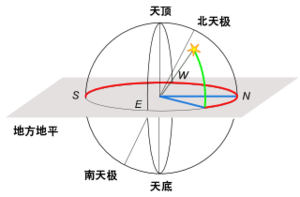
Illustration d'un système de coordonnées horizontales.